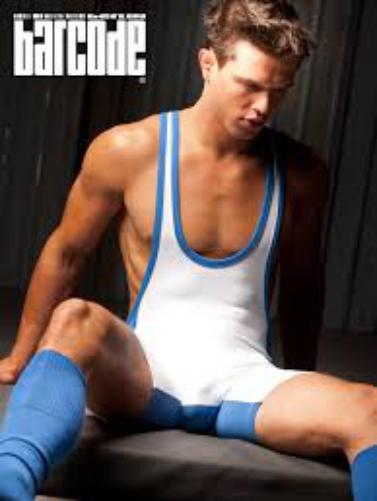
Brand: Barcode Berlin
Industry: Clothes